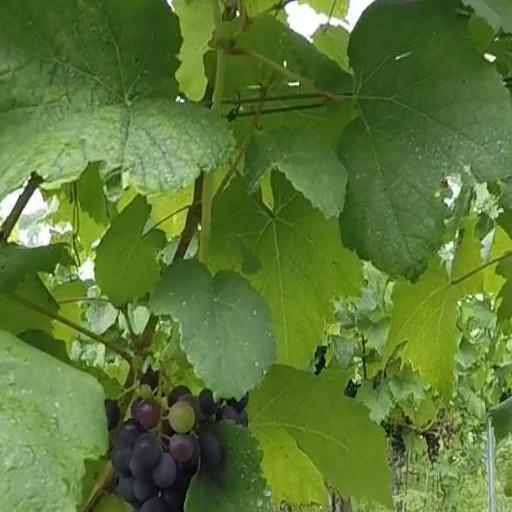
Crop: grape